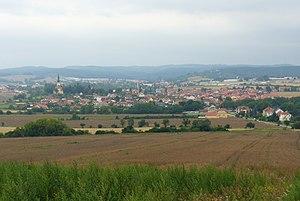
Troubsko est une commune du district de Brno-Campagne, dans la région de Moravie-du-Sud, en République tchèque. Sa population s'élevait à 2 250 habitants en 2017.